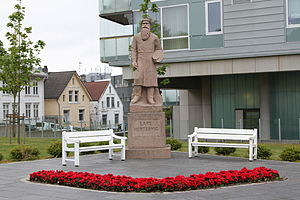
Stinius Fredriksen / Karriere
Mindesmærke over Lars Hertervig, 1948, Stavanger.
Stinius Fredriksen var en norsk billedhugger og maler. Han har fremstillet en række offentlige mindesmærker, og i mange år har han ledet arbejdet med restaureringen af Nidarosdomen i Trondheim.